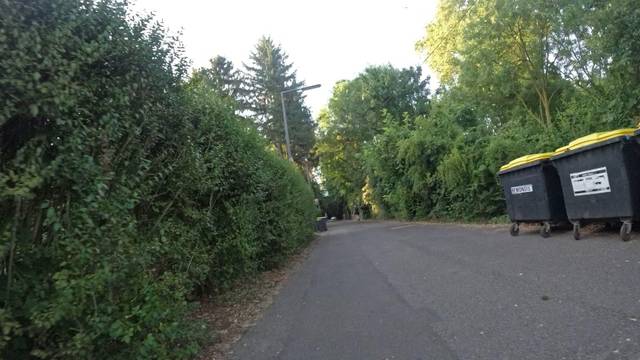
Region: Germany
Coordinates: 50.903, 6.991